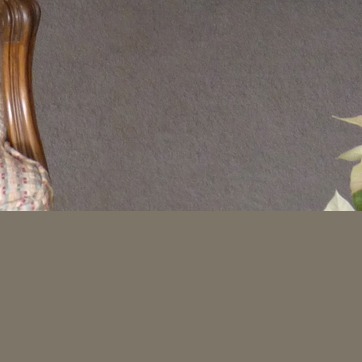
Material: carpet